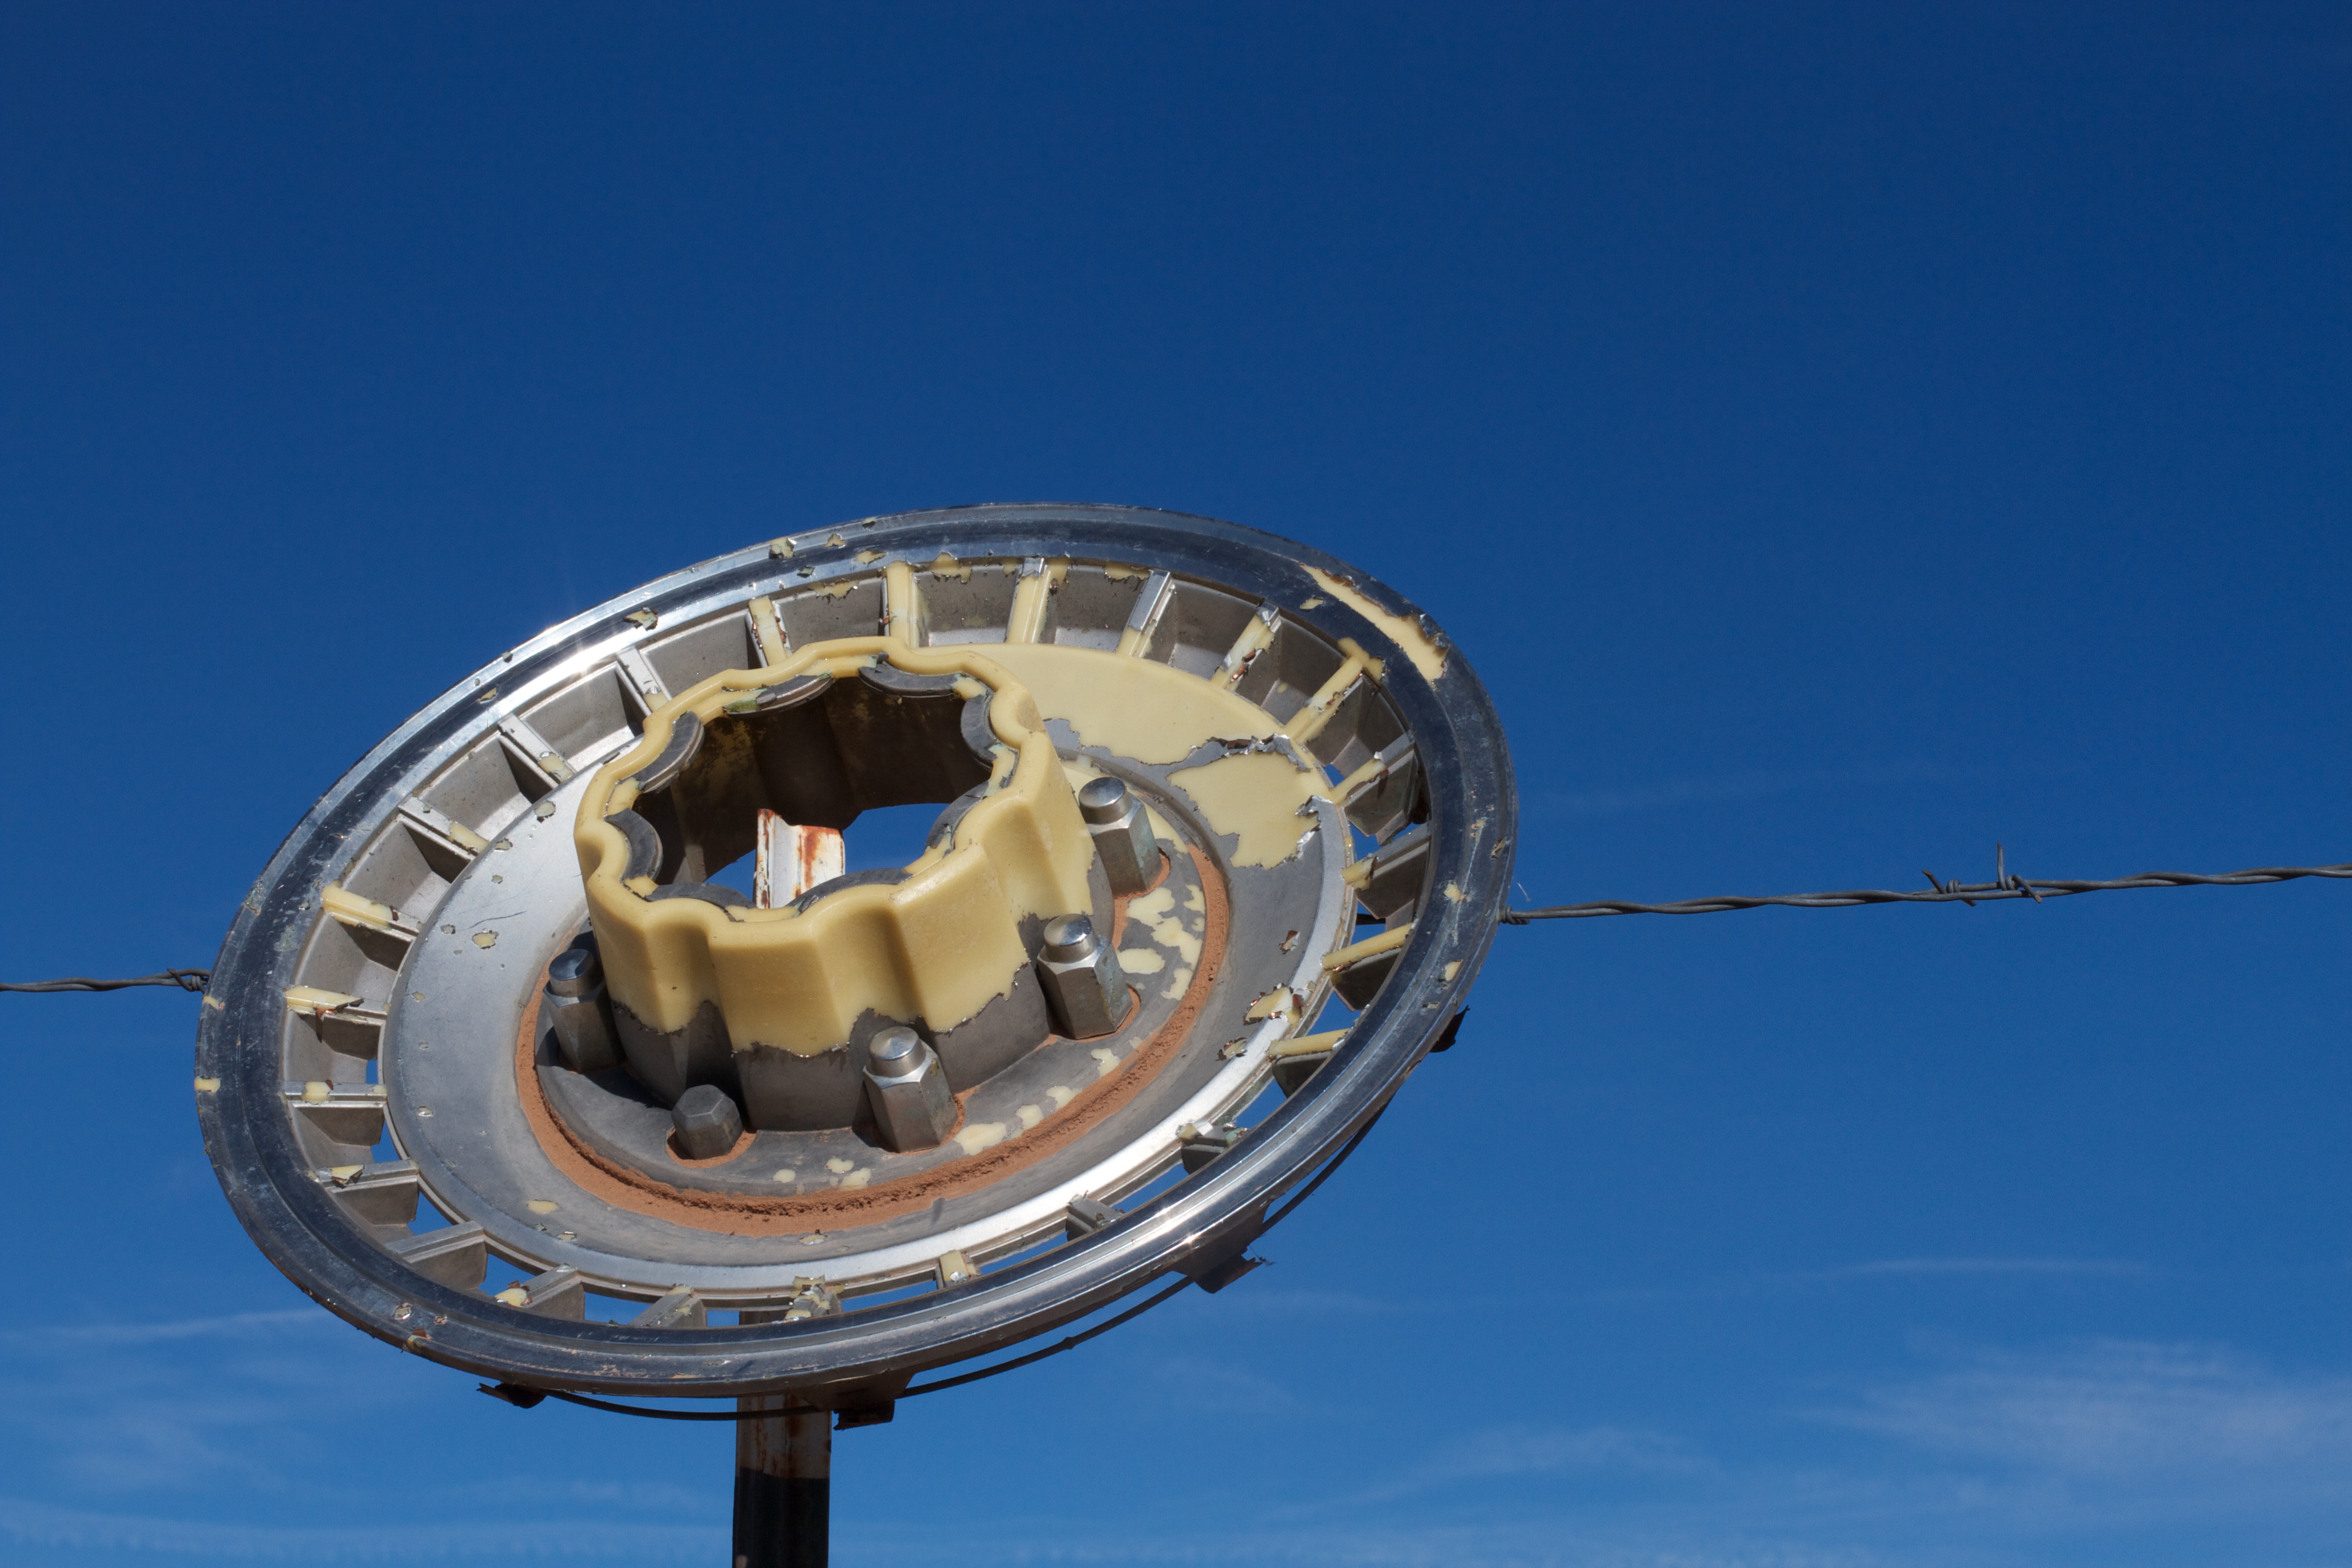
light, structure, wheel, lighting, aircraft engine